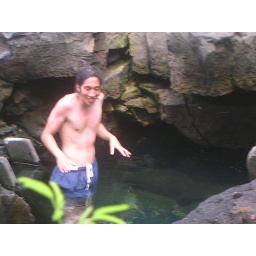
Will is cold in the fresh mountain water